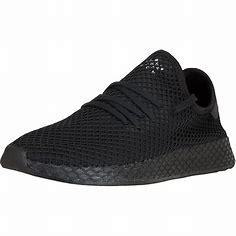
Brand: Adidas
Model: Deerupt Runner